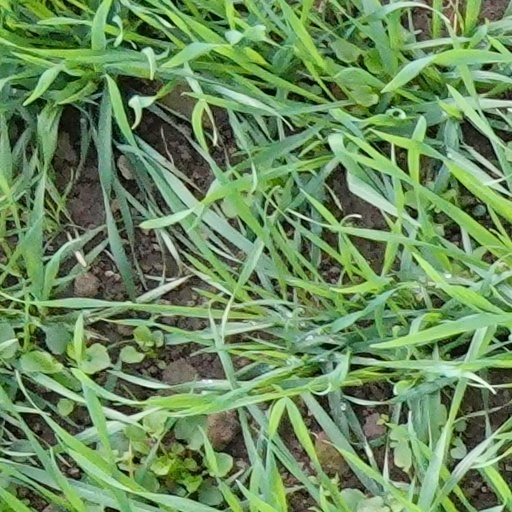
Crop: wheat